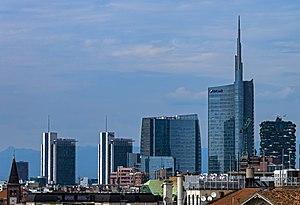
Il existe 398 villes de l'Union européenne de plus de 100 000 habitants. Les chiffres cités ne concernent que les villes sans les banlieues et ne correspondent pas à la population des agglomérations, aires ou régions urbaines. Les capitales sont en gras. Par ailleurs, il existe 59 aires urbaines de plus de 1 million d'habitants.